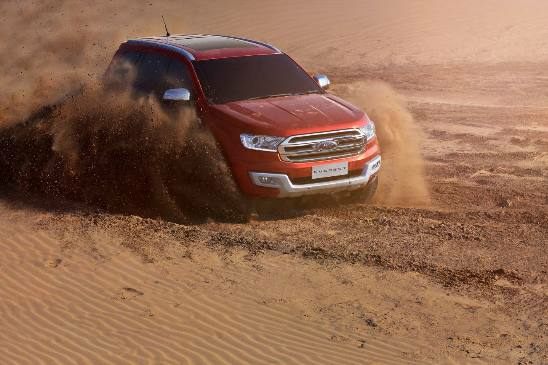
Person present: No